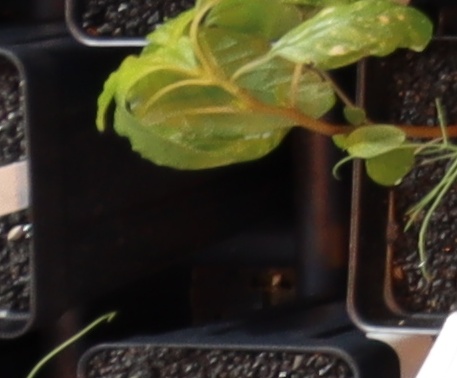
Label: Palmer Amaranth